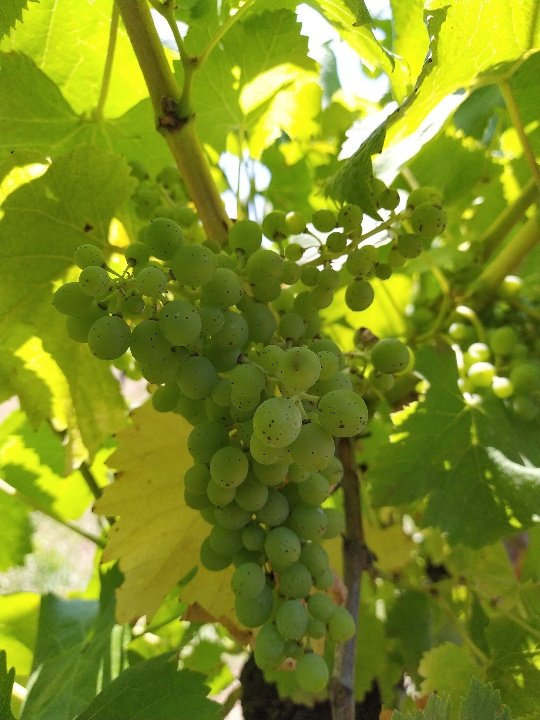
Berries visible: 90
Grape clusters: 1